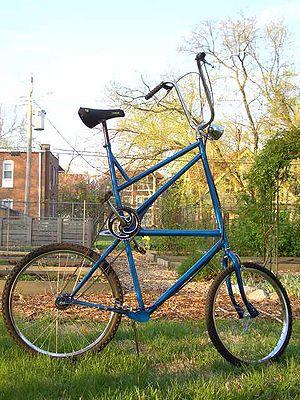
Un tallbike est une bicyclette inhabituelle par sa hauteur, souvent construite par des passionnés à partir de pièces détachées.
Une bicyclette, ou un vélo, est un véhicule terrestre à propulsion humaine entrant dans la catégorie des cycles et composé de deux roues alignées, qui lui donnent son nom. La force motrice est fournie par son conducteur, en position le plus souvent assise, par l'intermédiaire de deux pédales entraînant la roue arrière par une chaîne à rouleaux.